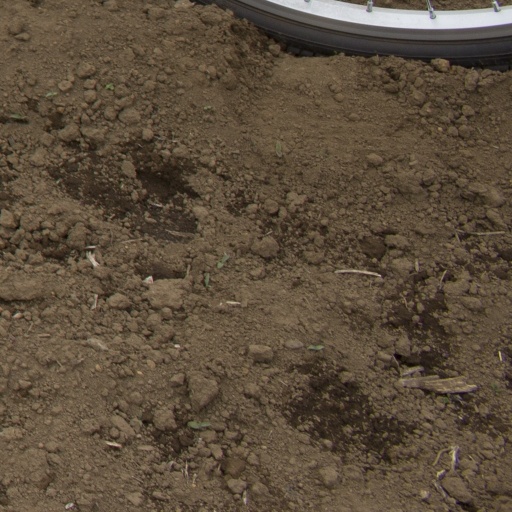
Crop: Jerusalem artichoke